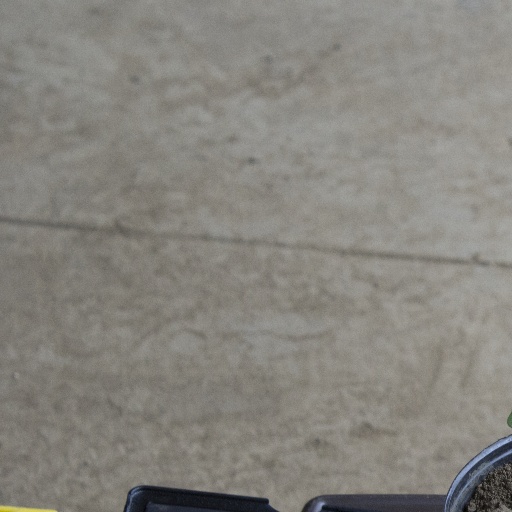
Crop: soybean